Self-Portrait in a Convex Mirror (poetry collection)

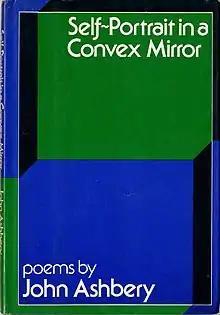
First edition

Self-Portrait in a Convex Mirror is a 1975 poetry collection by the American writer John Ashbery. The title, shared with its final poem, comes from the painting of the same name by the Late Renaissance artist Parmigianino. The book won the Pulitzer Prize, the National Book Award, and the National Book Critics Circle Award, the only book to have received all three awards.